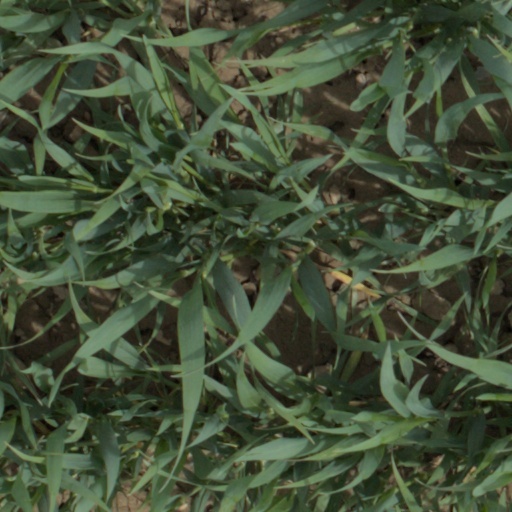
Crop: wheat